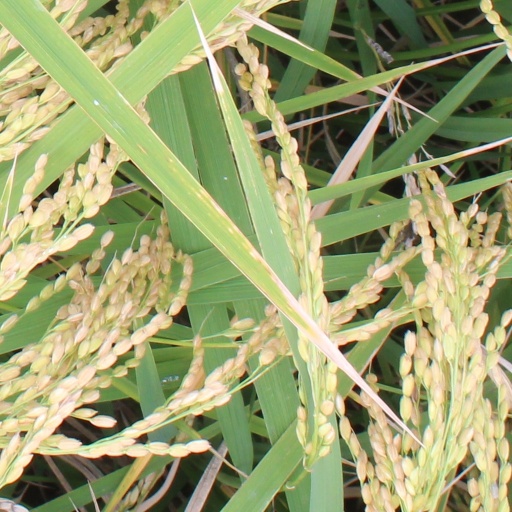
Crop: rice